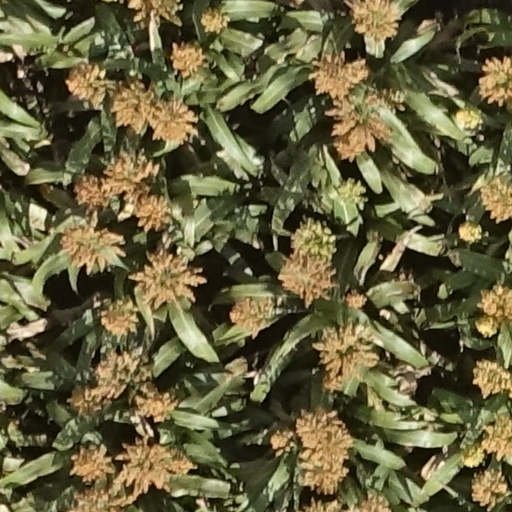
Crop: sorghum